Alfred Forbin

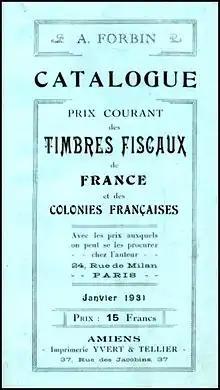
The cover of a 1931 catalogue by Forbin.

Alfred J. Forbin (13 February 1872 – 14 August 1956) was a pioneering French stamp dealer who wrote an all-world catalogue of revenue stamps that has never been surpassed.